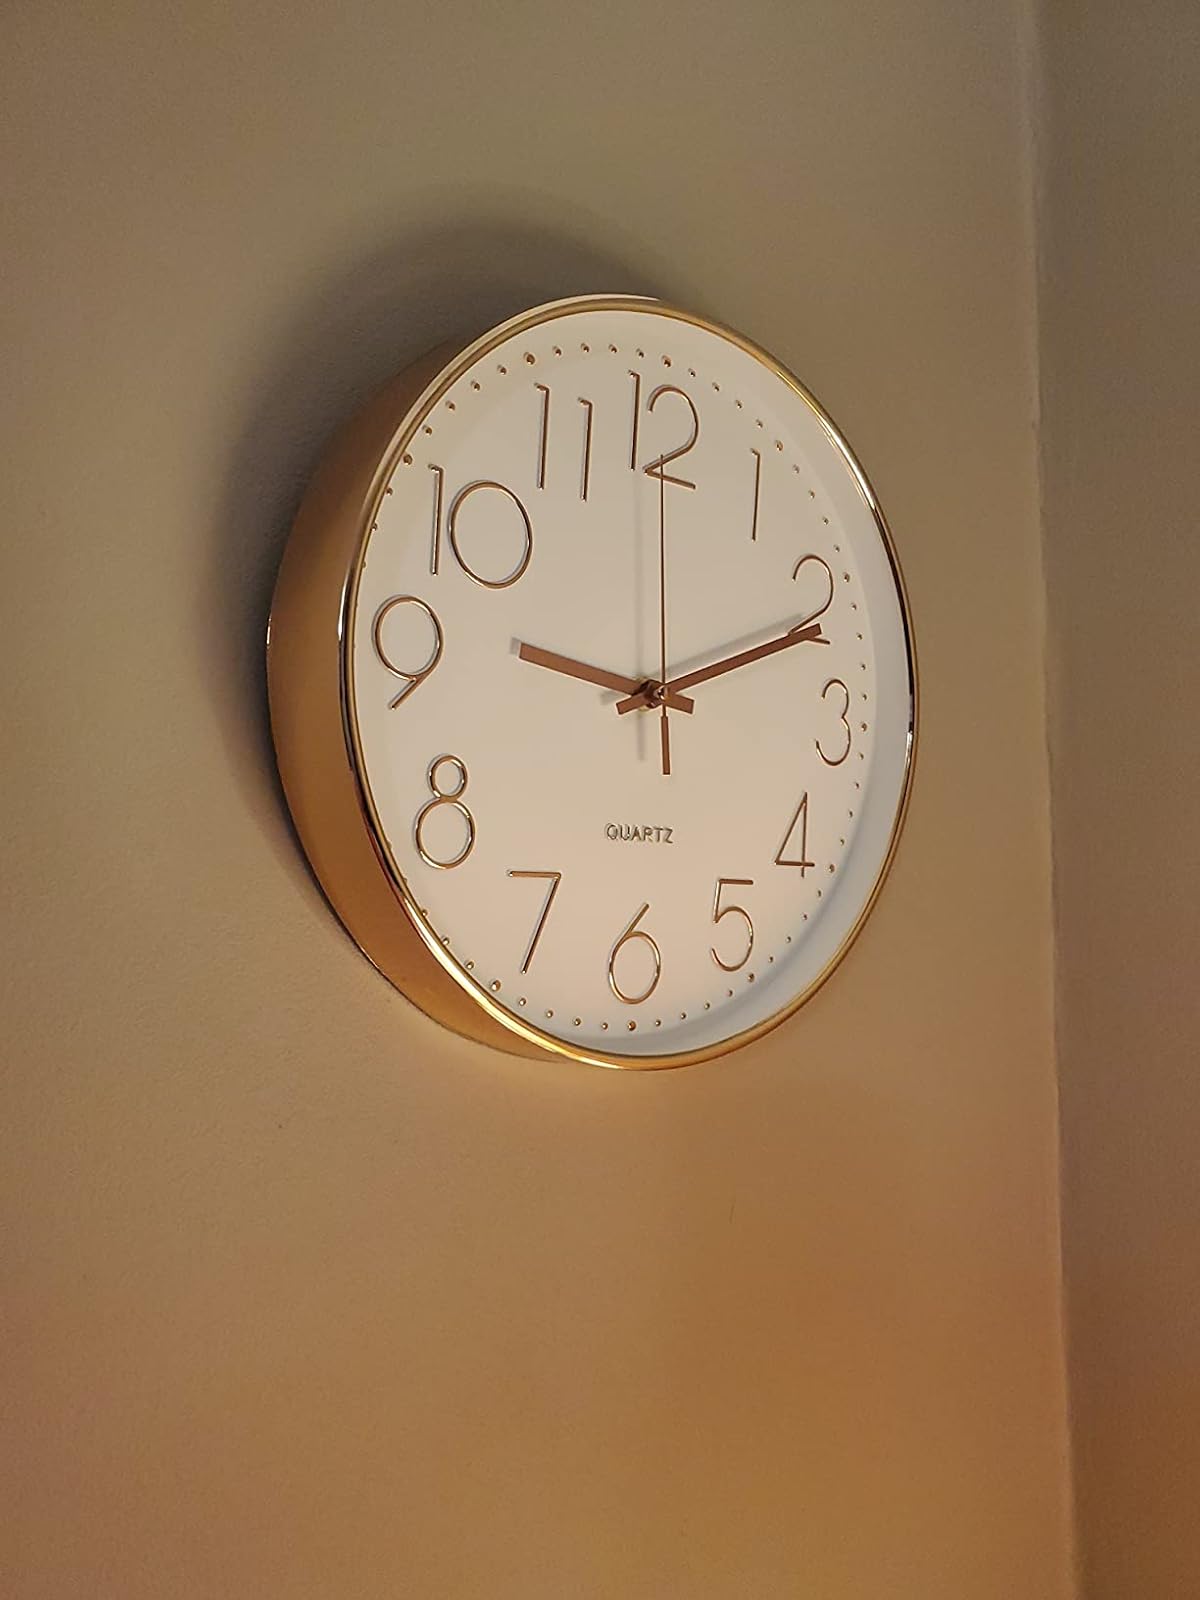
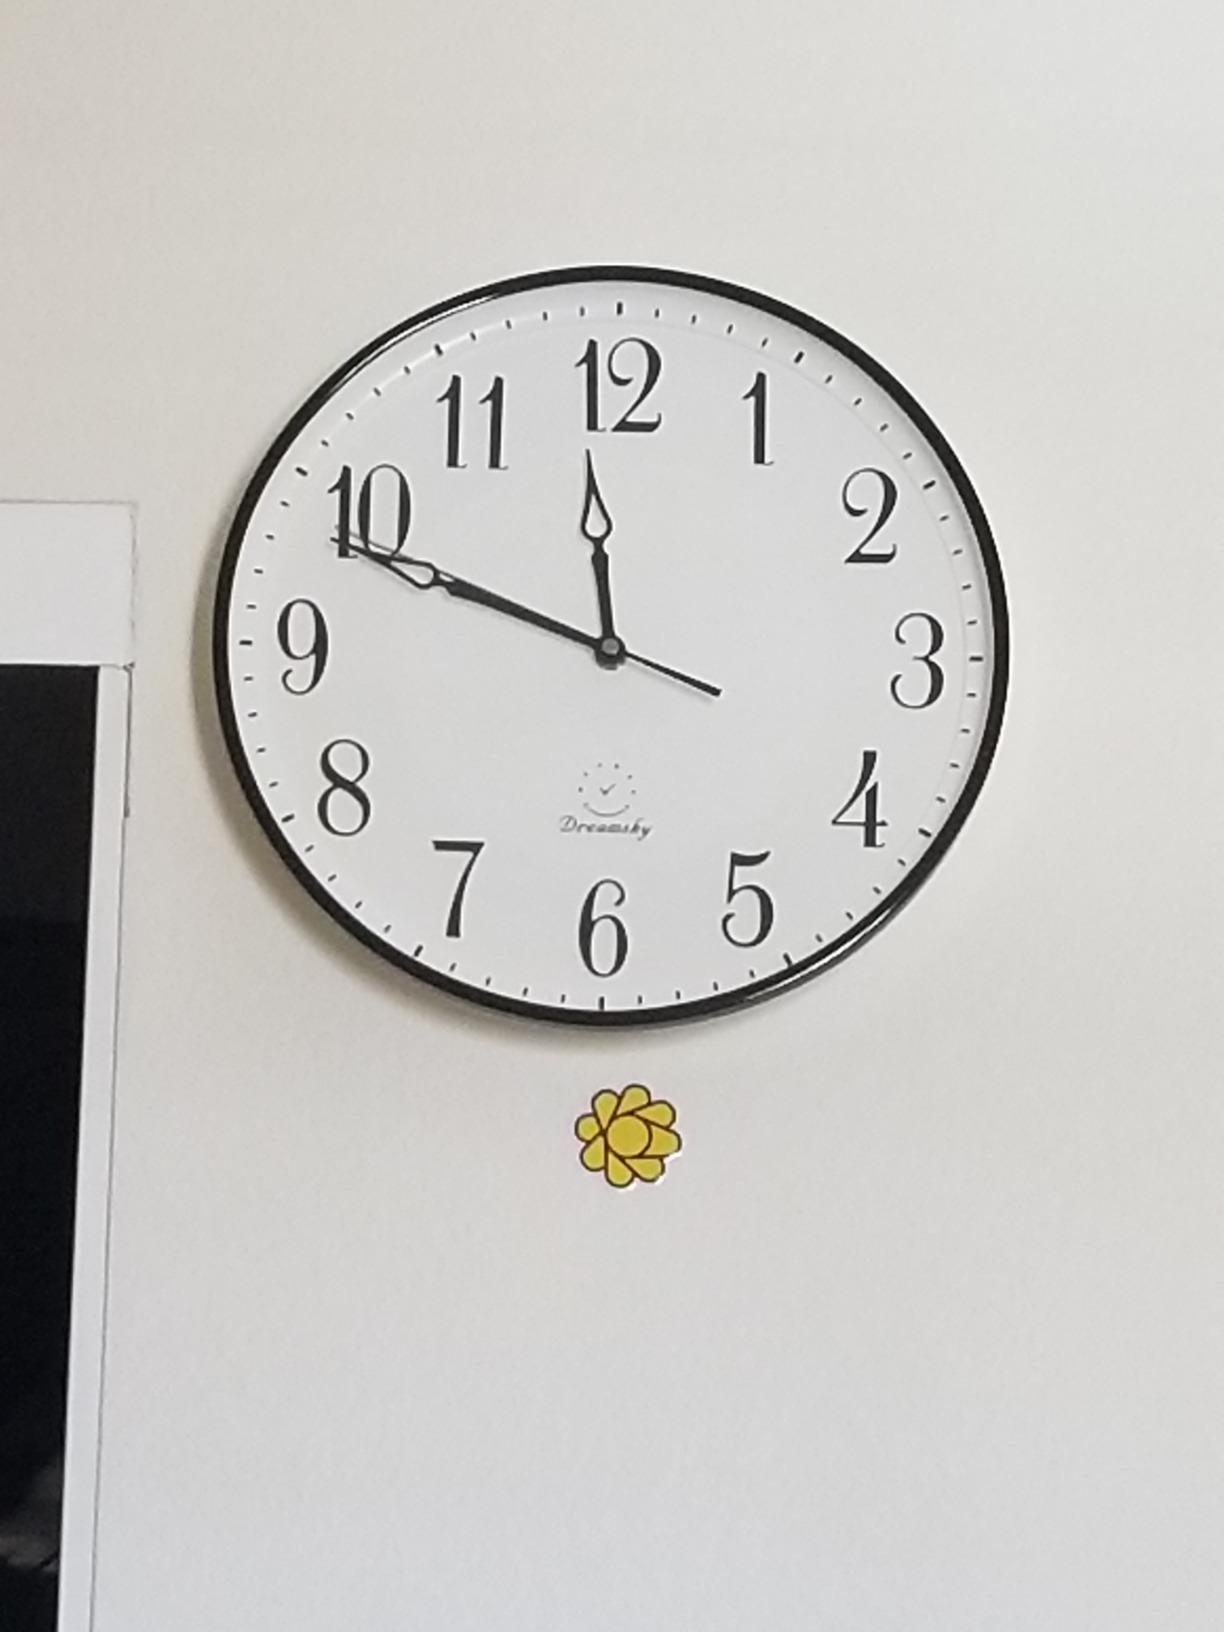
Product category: clock
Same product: no